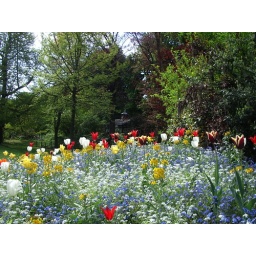
naturalistic planting in public park paris - tulips, white and blue forget-me-nots, and other things